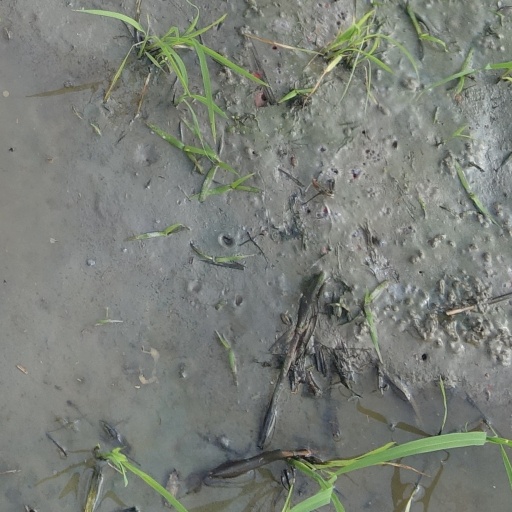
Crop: rice